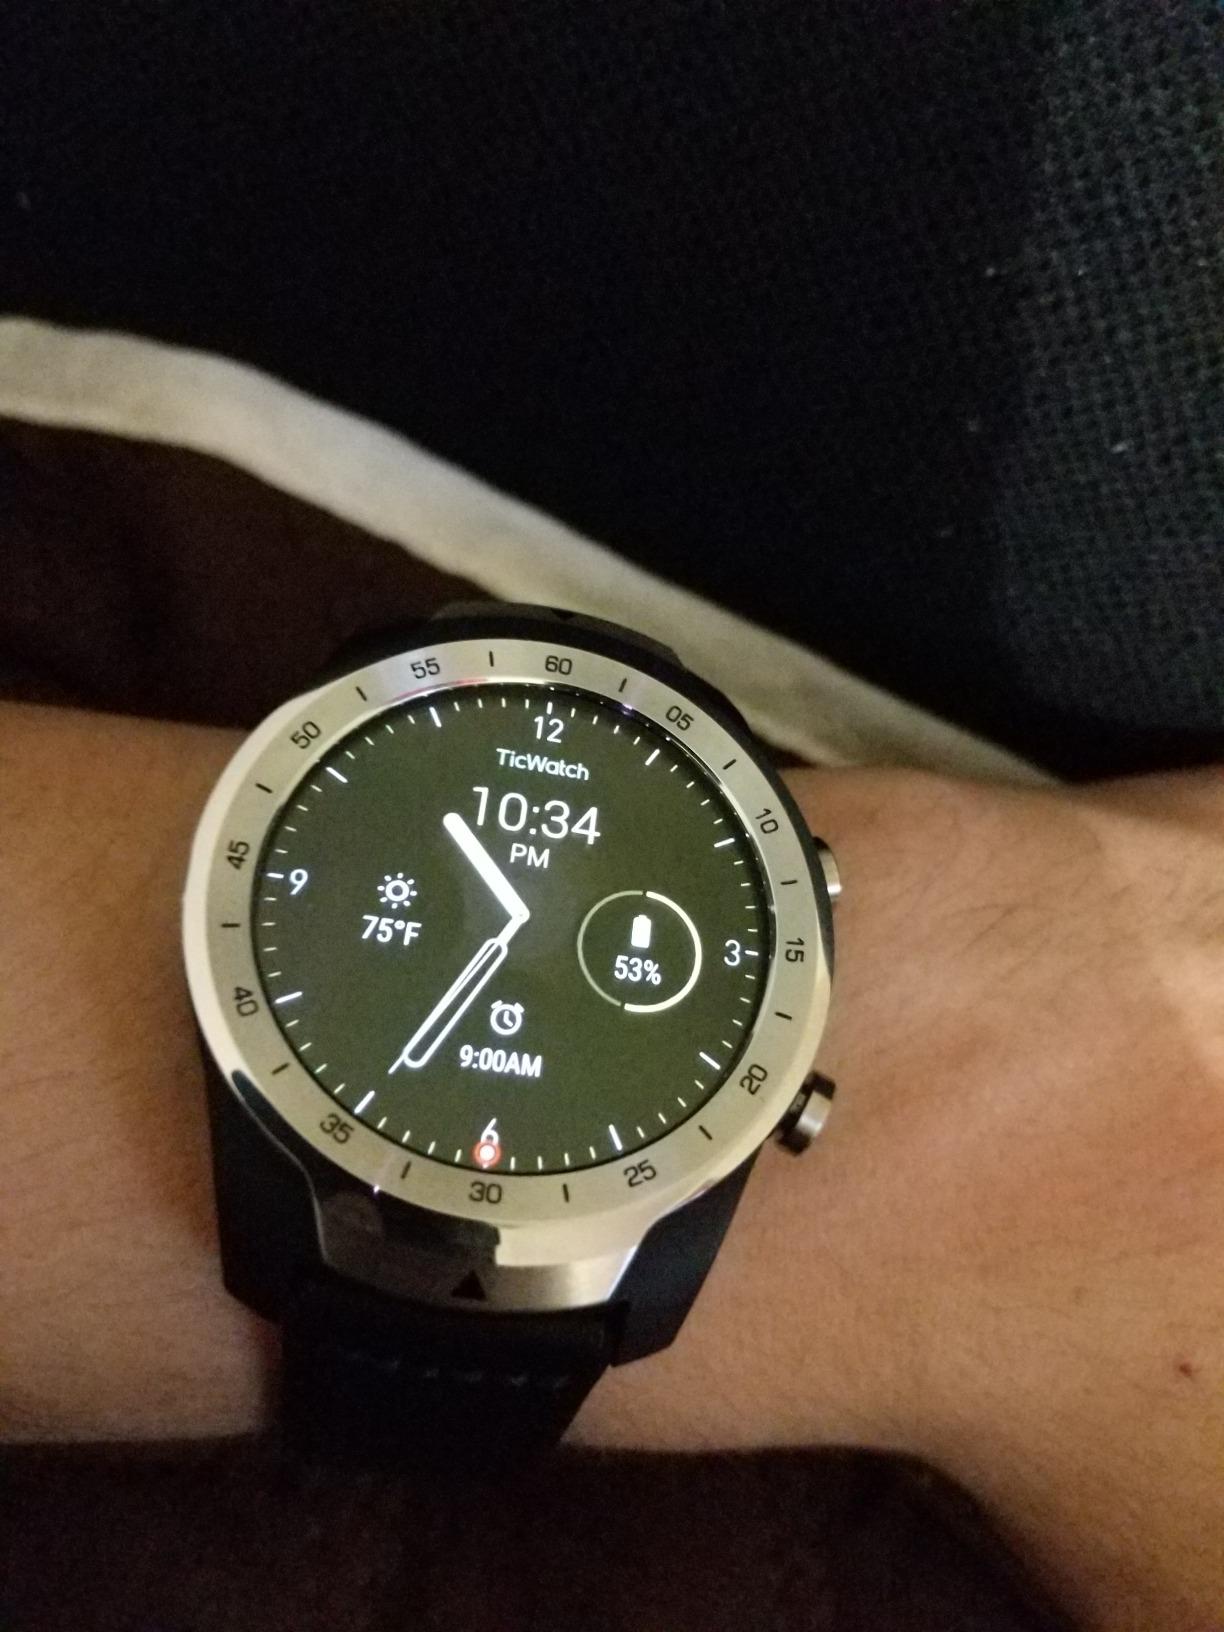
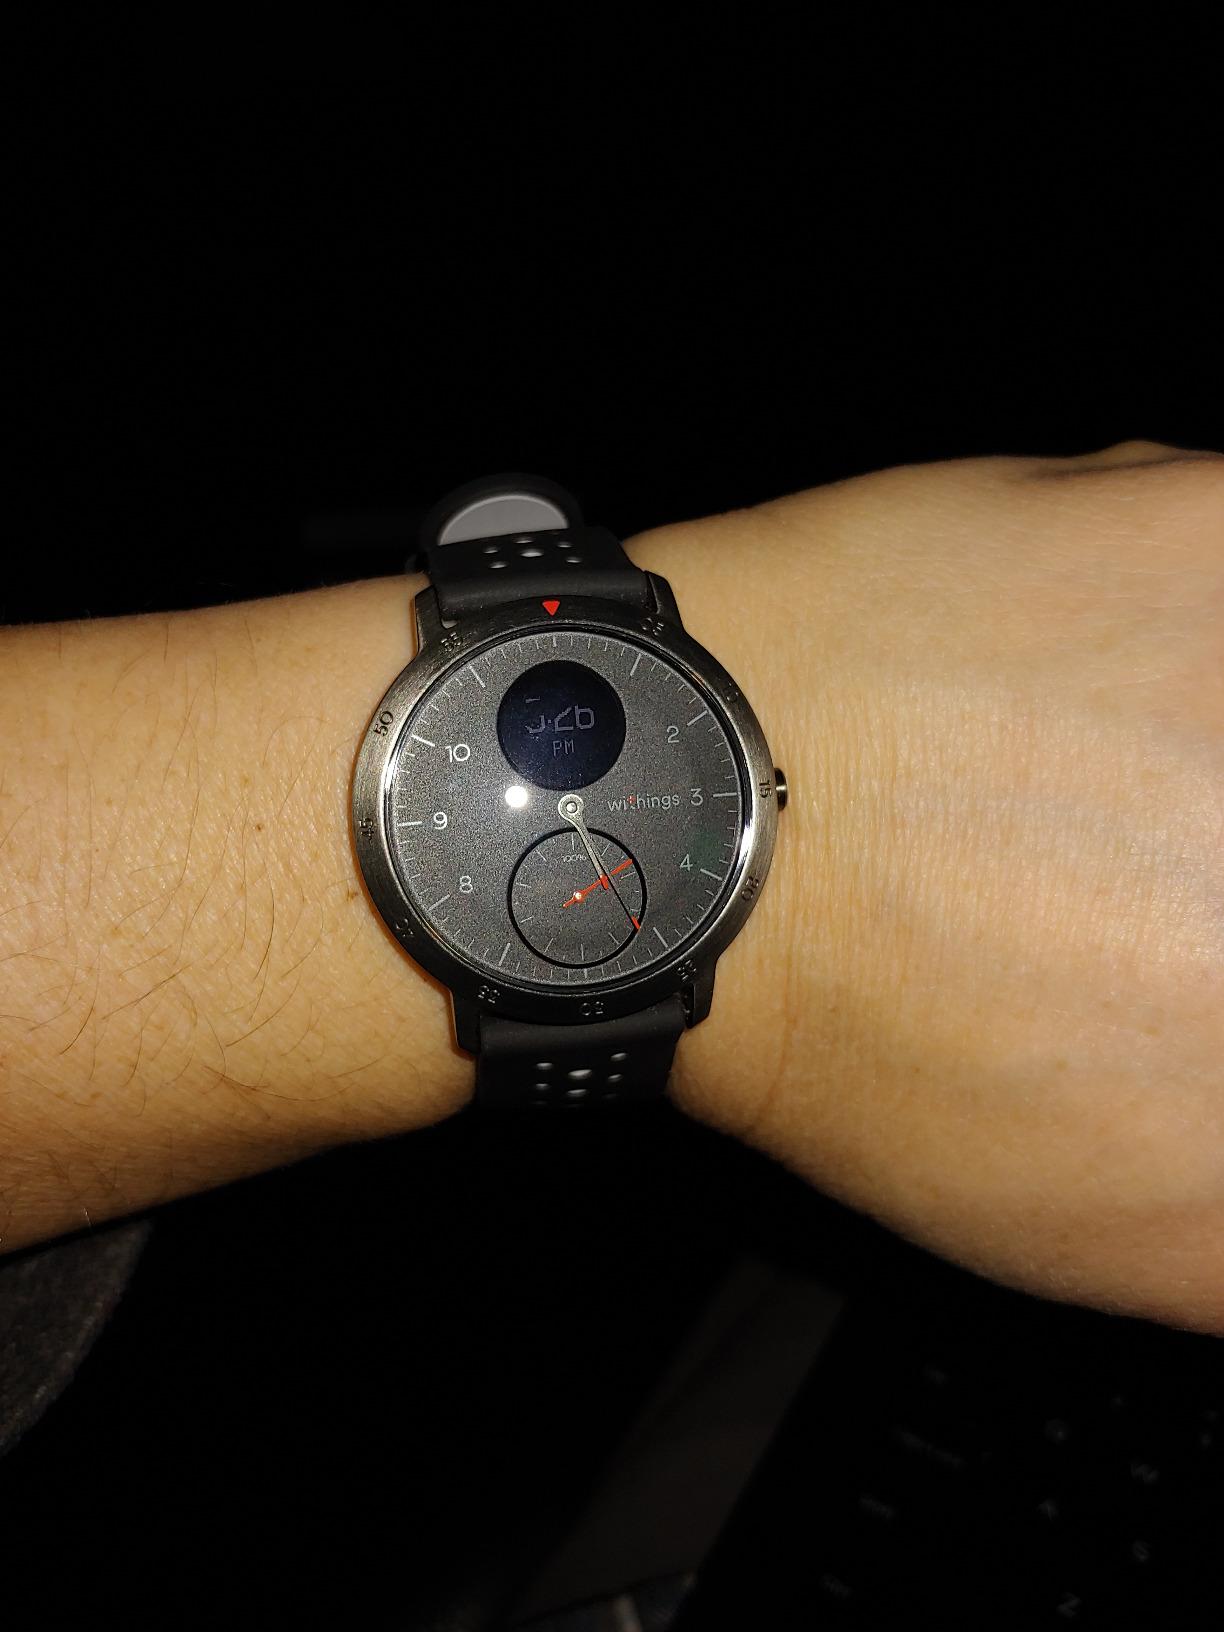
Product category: smartwatch
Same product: no